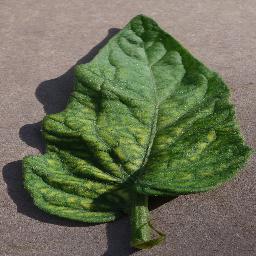
Label: Tomato___Tomato_Yellow_Leaf_Curl_Virus